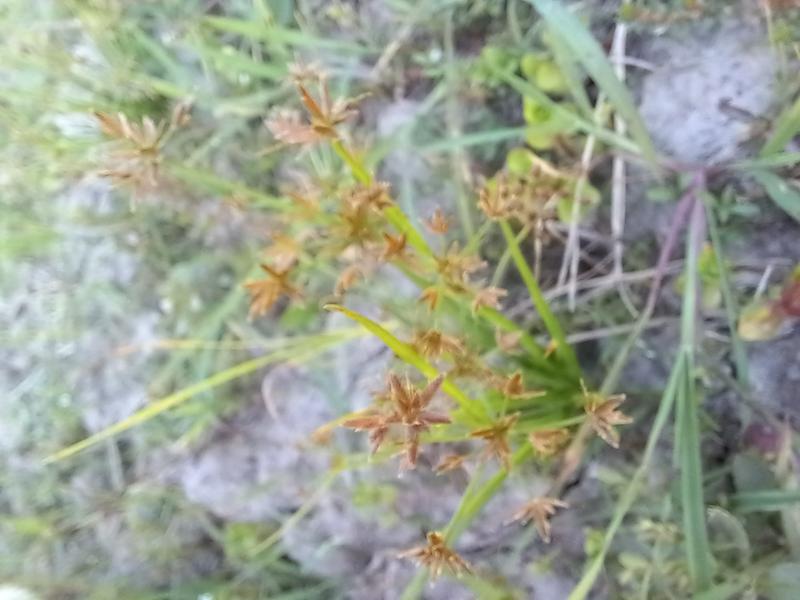
Weed species: Cyperus ochraceus